Vladimir Alexeyevich Kornilov

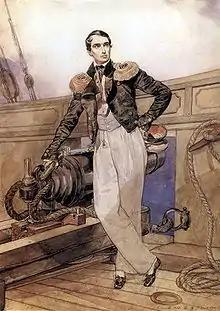
Portrait of Vladimir Alexeyevich Kornilov by Karl Brullov on board of the brig "Themistocles". 1835. Paper, watercolour, pencil, varnish. 40.4 x 28.9 cm. The State Russian Museum, St. Petersburg, Russia. The Portrait of V. A. Kornilov, Captain of brig "Themistocles", was painted during an expedition in Greece and Turkey. Athens, 1835

In 1841 he became the first captain of the battleship "Twelve Apostles", he disciplined the crew and participated with it in the Black Sea Fleet Review (held every seven years) before Grand Duke Konstantin Nikolayevich. He sailed to London in 1847 to buy a new steam frigate. In 1849 he became chief of staff Black Sea Fleet.